Lowe's

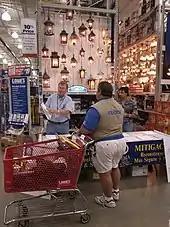
Interior in Orlando, Florida (2004)

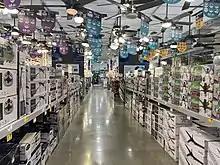
Interior in Charlotte, North Carolina (2022)

In 1998, Lowe's purchased the Wilkes Mall in Wilkesboro, North Carolina, to serve as the company's headquarters. In 2002, Lowe's acquired full control over the building after the 10 remaining mall tenants vacated the property. A year later, Lowe's constructed and relocated the corporate headquarters to a new, 350-acre campus in Mooresville, North Carolina. The new facility contains a five-story and two seven-story buildings. The building has a central atrium and two office wings; the atrium houses a food court, a five-story spiral staircase, and meeting and reception rooms. A lake flows underneath the headquarters building.